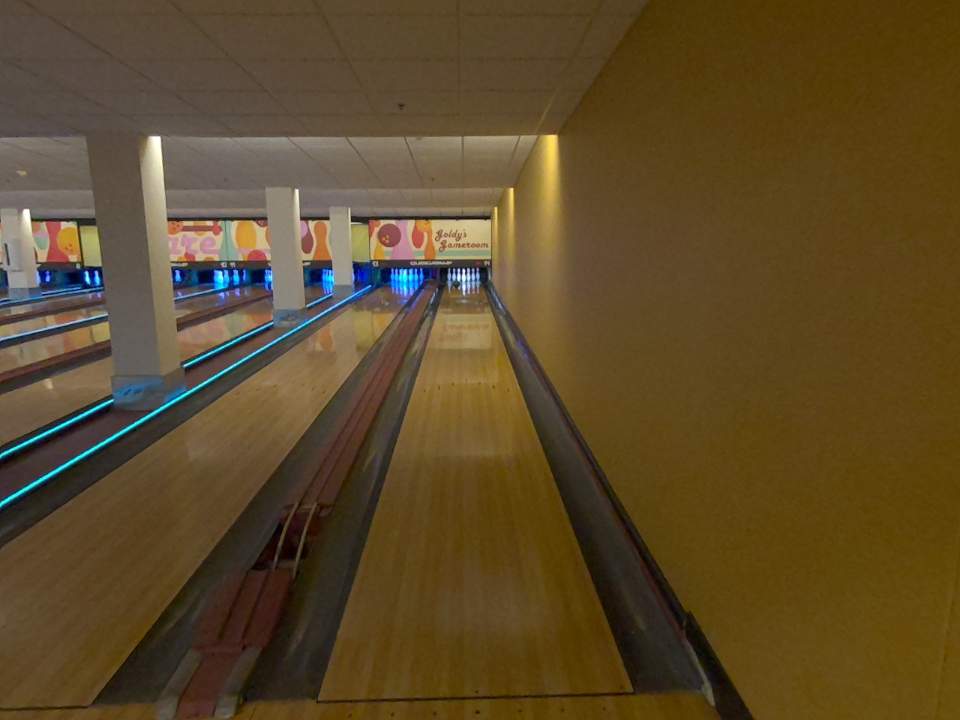
Object: bowling_ball